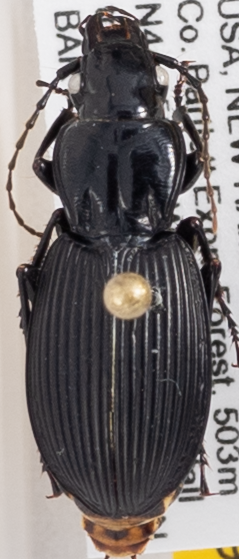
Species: Pterostichus lachrymosus
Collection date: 2022-07-20
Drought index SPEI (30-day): -0.988
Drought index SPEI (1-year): -0.8
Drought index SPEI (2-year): -1.314